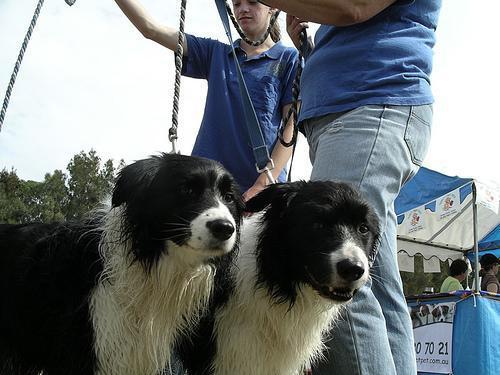
collie